United States presidential nominating convention

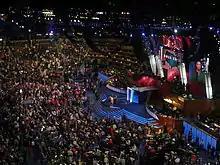
Roll call of states during the 2008 Democratic National Convention at the Pepsi Center in Denver, Colorado.

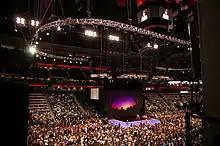
The floor of the 2008 Republican National Convention at the Xcel Energy Center in Saint Paul, Minnesota.

During the day, party activists hold meetings and rallies, and work on the platform. Voting and important convention-wide addresses usually take place in the evening hours.